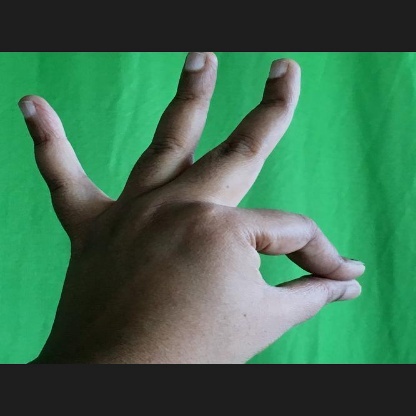
Mudra: Hamsasyam